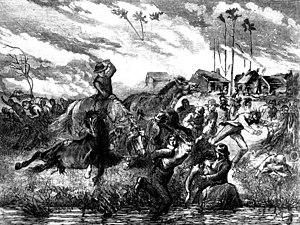
L'incendie de Peshtigo a été un très grand feu de forêt qui a eu lieu le 8 octobre 1871 dans le nord-est du Wisconsin, aux États-Unis, comprenant une grande partie de la moitié sud de la péninsule de Door et des parties adjacentes de la péninsule supérieure du Michigan. La plus grande communauté de la zone touchée était Peshtigo, dans le Wisconsin. Il a brûlé environ 1 200 000 acres et a été l'incendie de forêt le plus meurtrier de l'histoire, provoquant la mort d'environ 1 500 personnes, et peut-être même de 2 500.